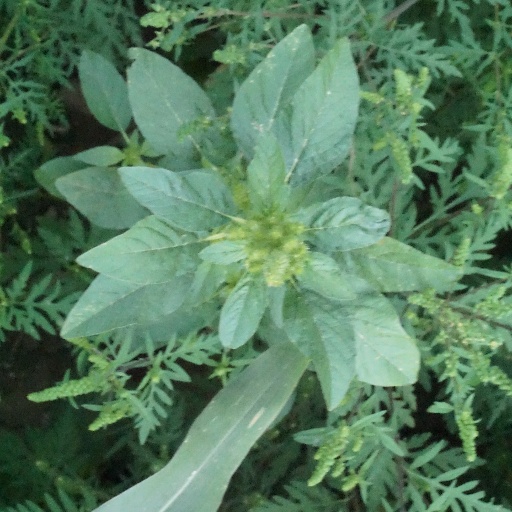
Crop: maize; corn